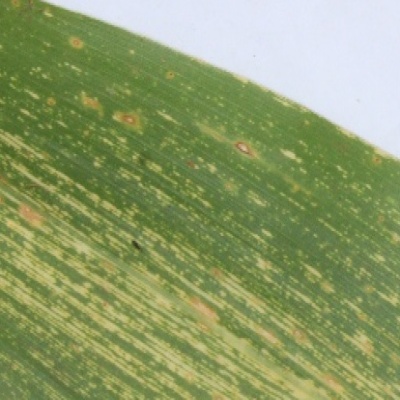
Label: Corn_(Maize)___Maize_Streak_Virus